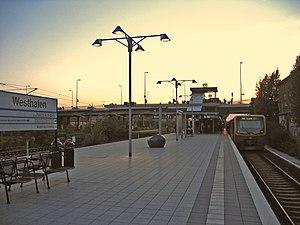
La Gare de Berlin Westhafen est une gare ferroviaire à Berlin sur le Ringbahn. Elle est située dans le quartier de Moabit dans l'arrondissement de Mitte, à proximité du port de l'Ouest qui lui donne son nom.